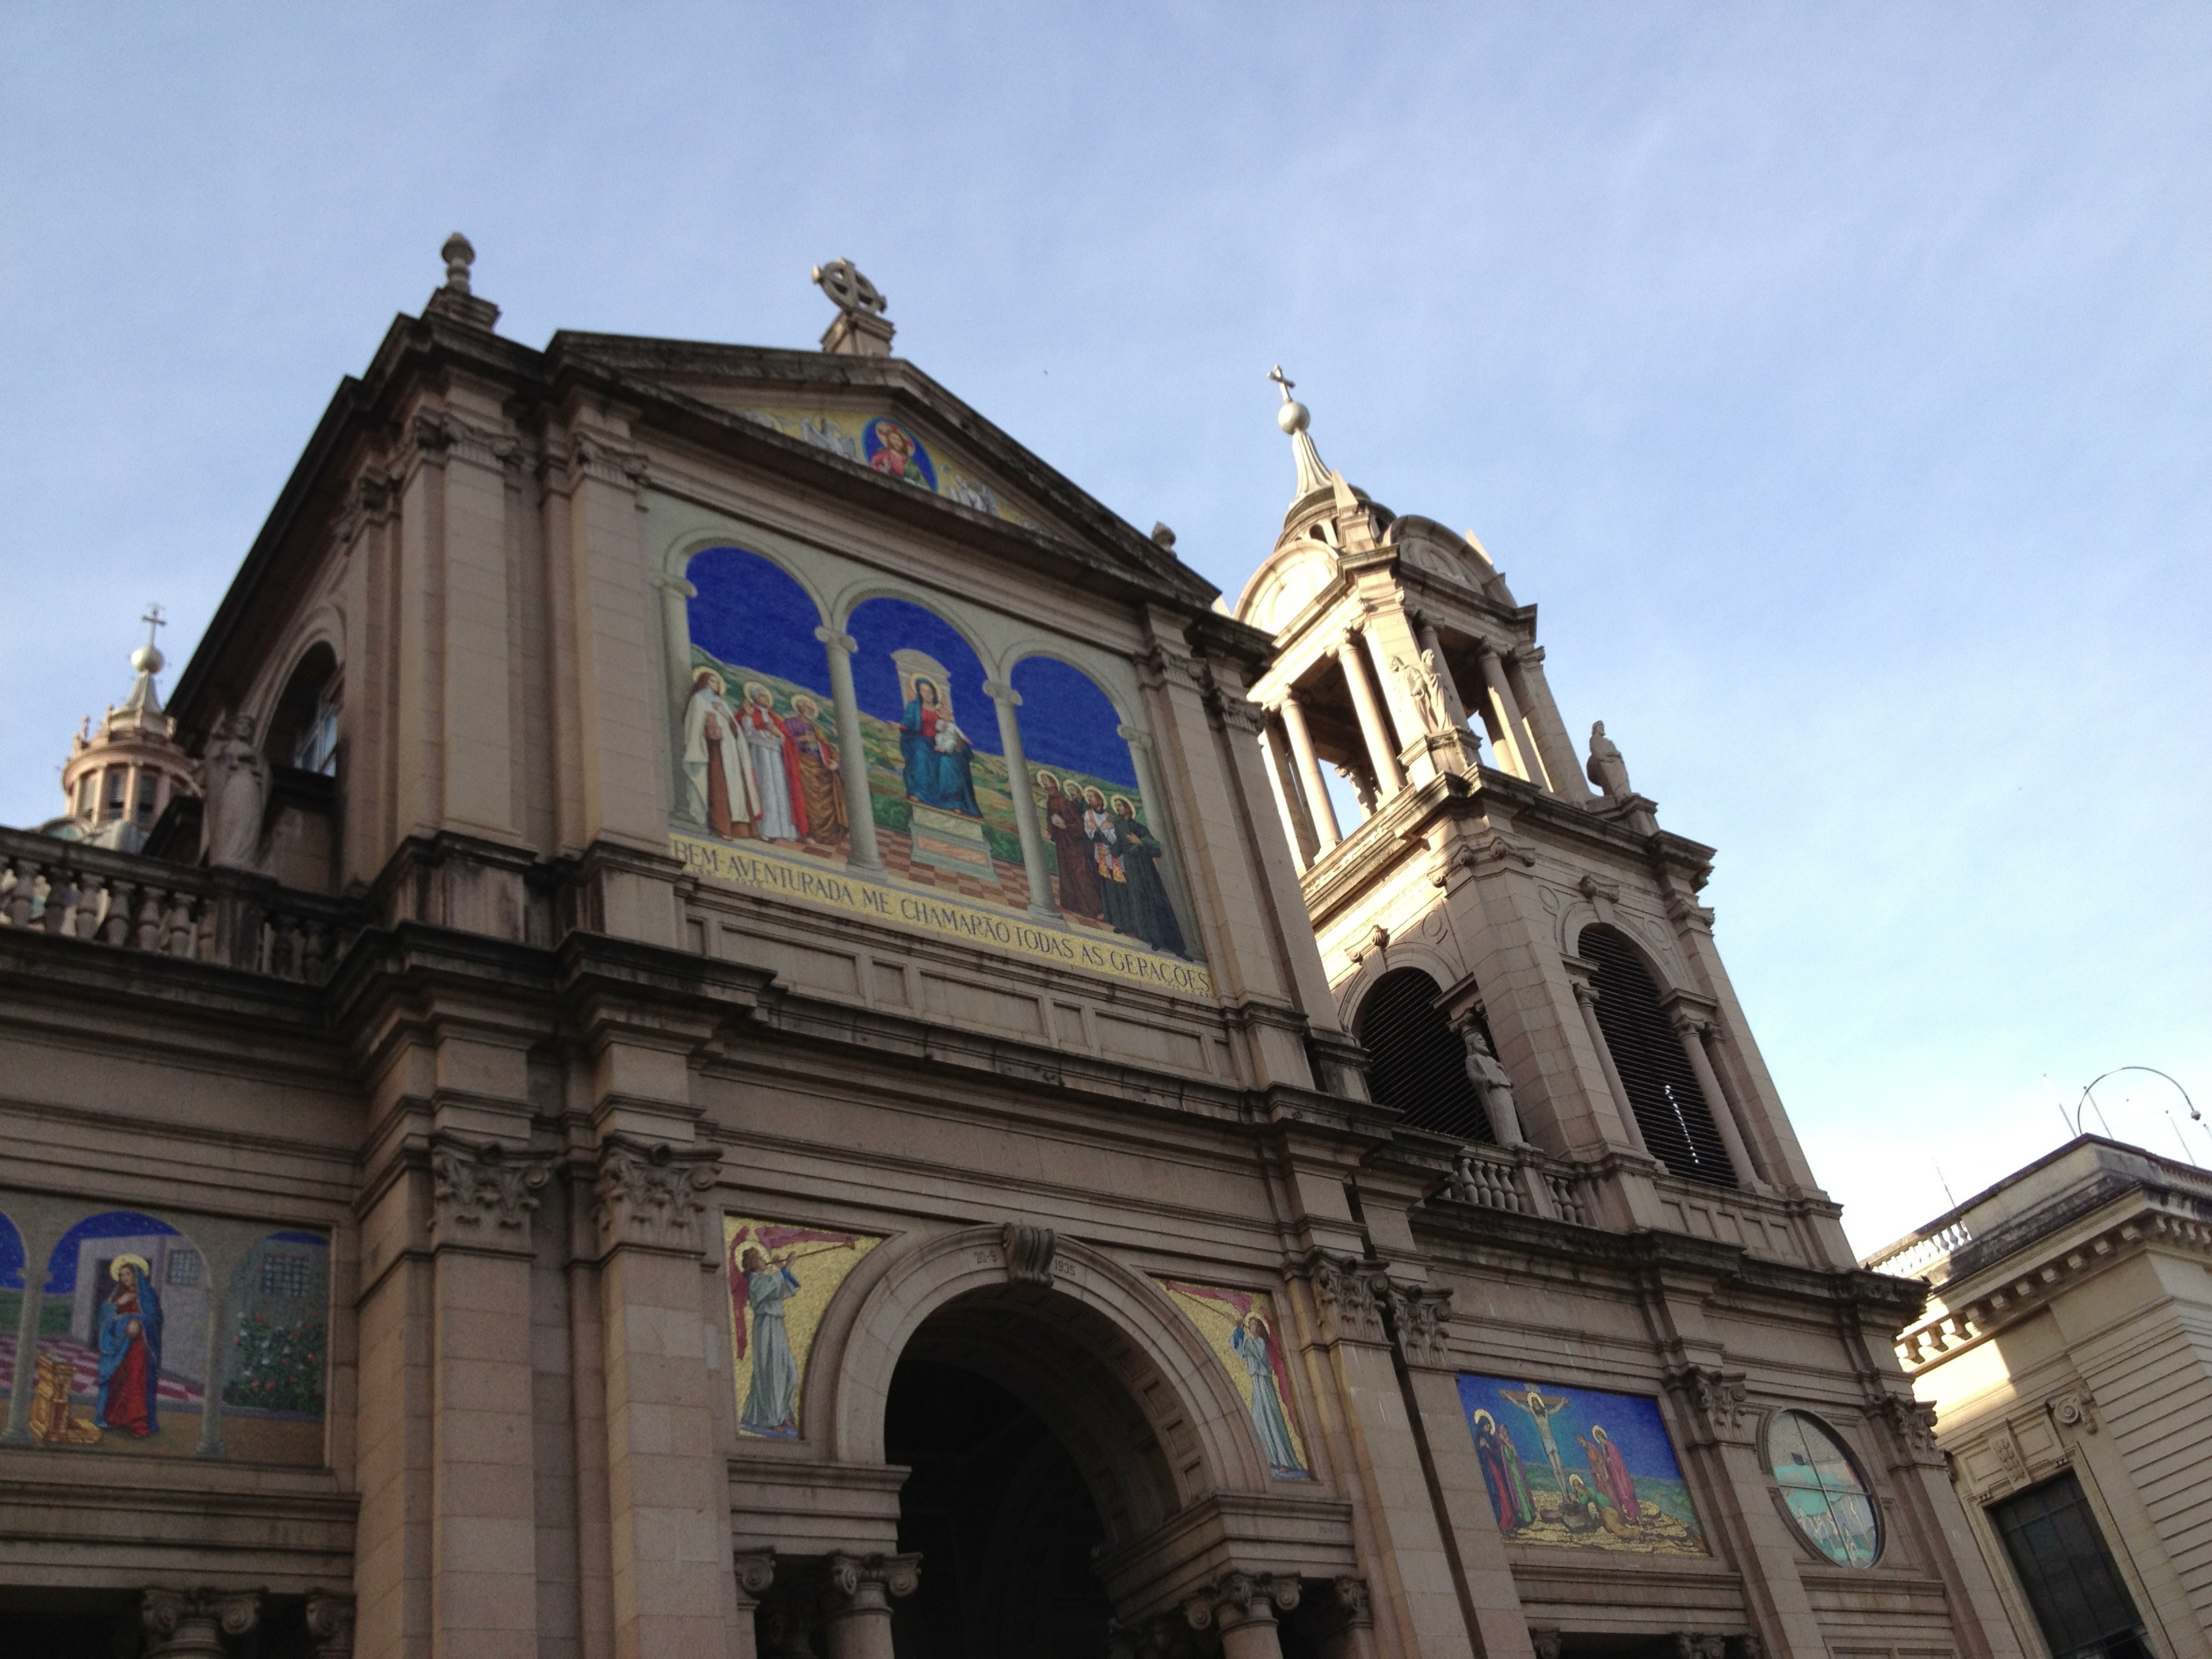
architecture, building, downtown, landmark, facade, church, cathedral, tourism, place of worship, synagogue, basilica, brazil, porto alegre